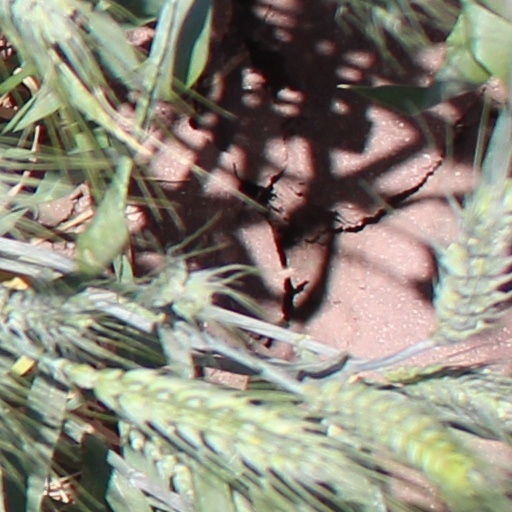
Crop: wheat